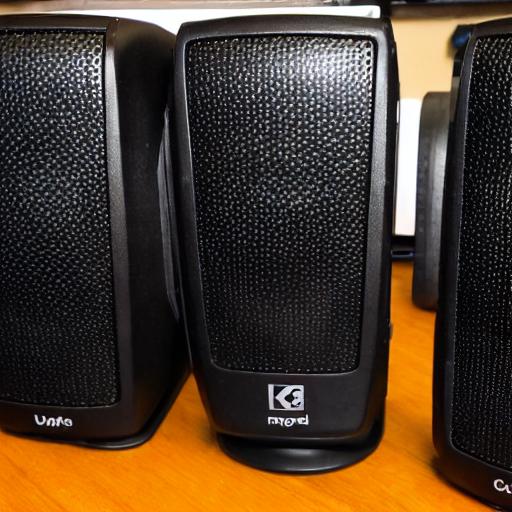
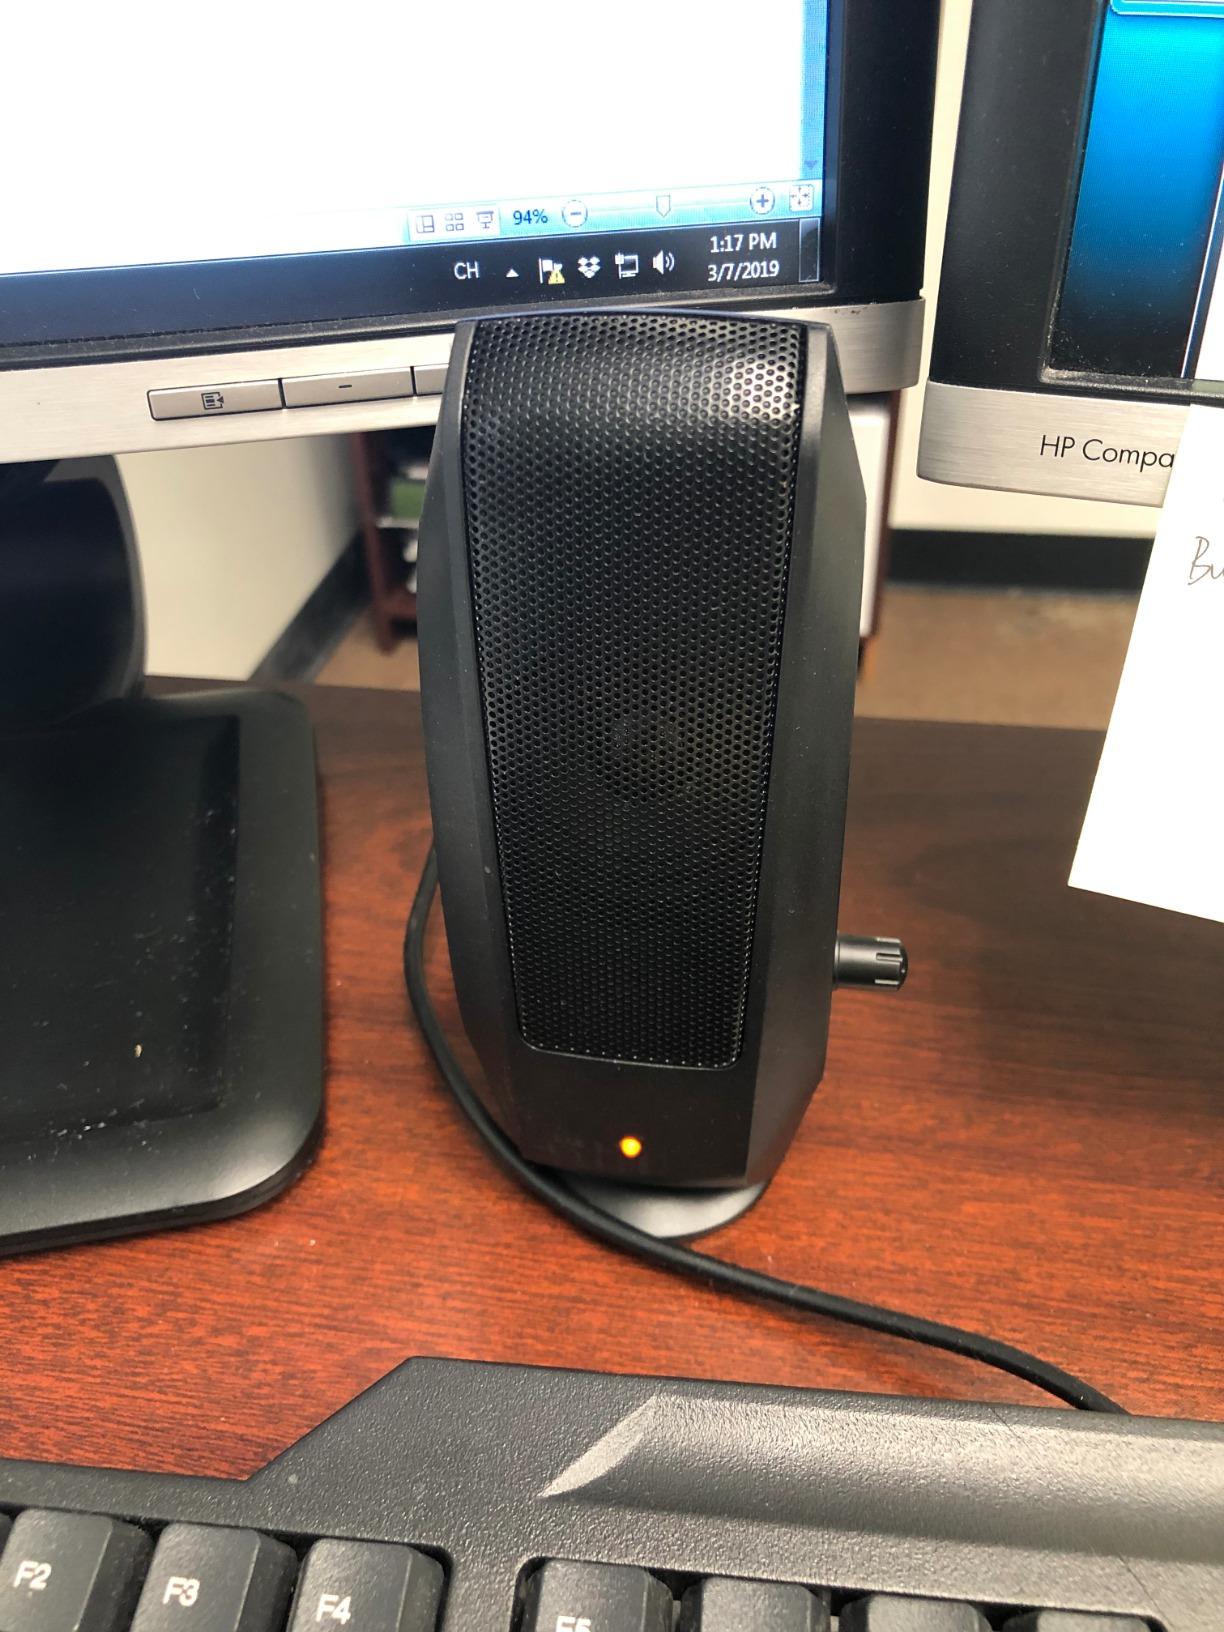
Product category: speaker
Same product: no